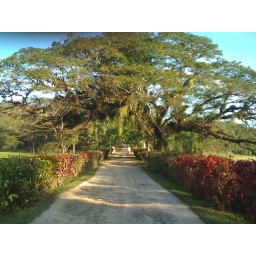
tree over road